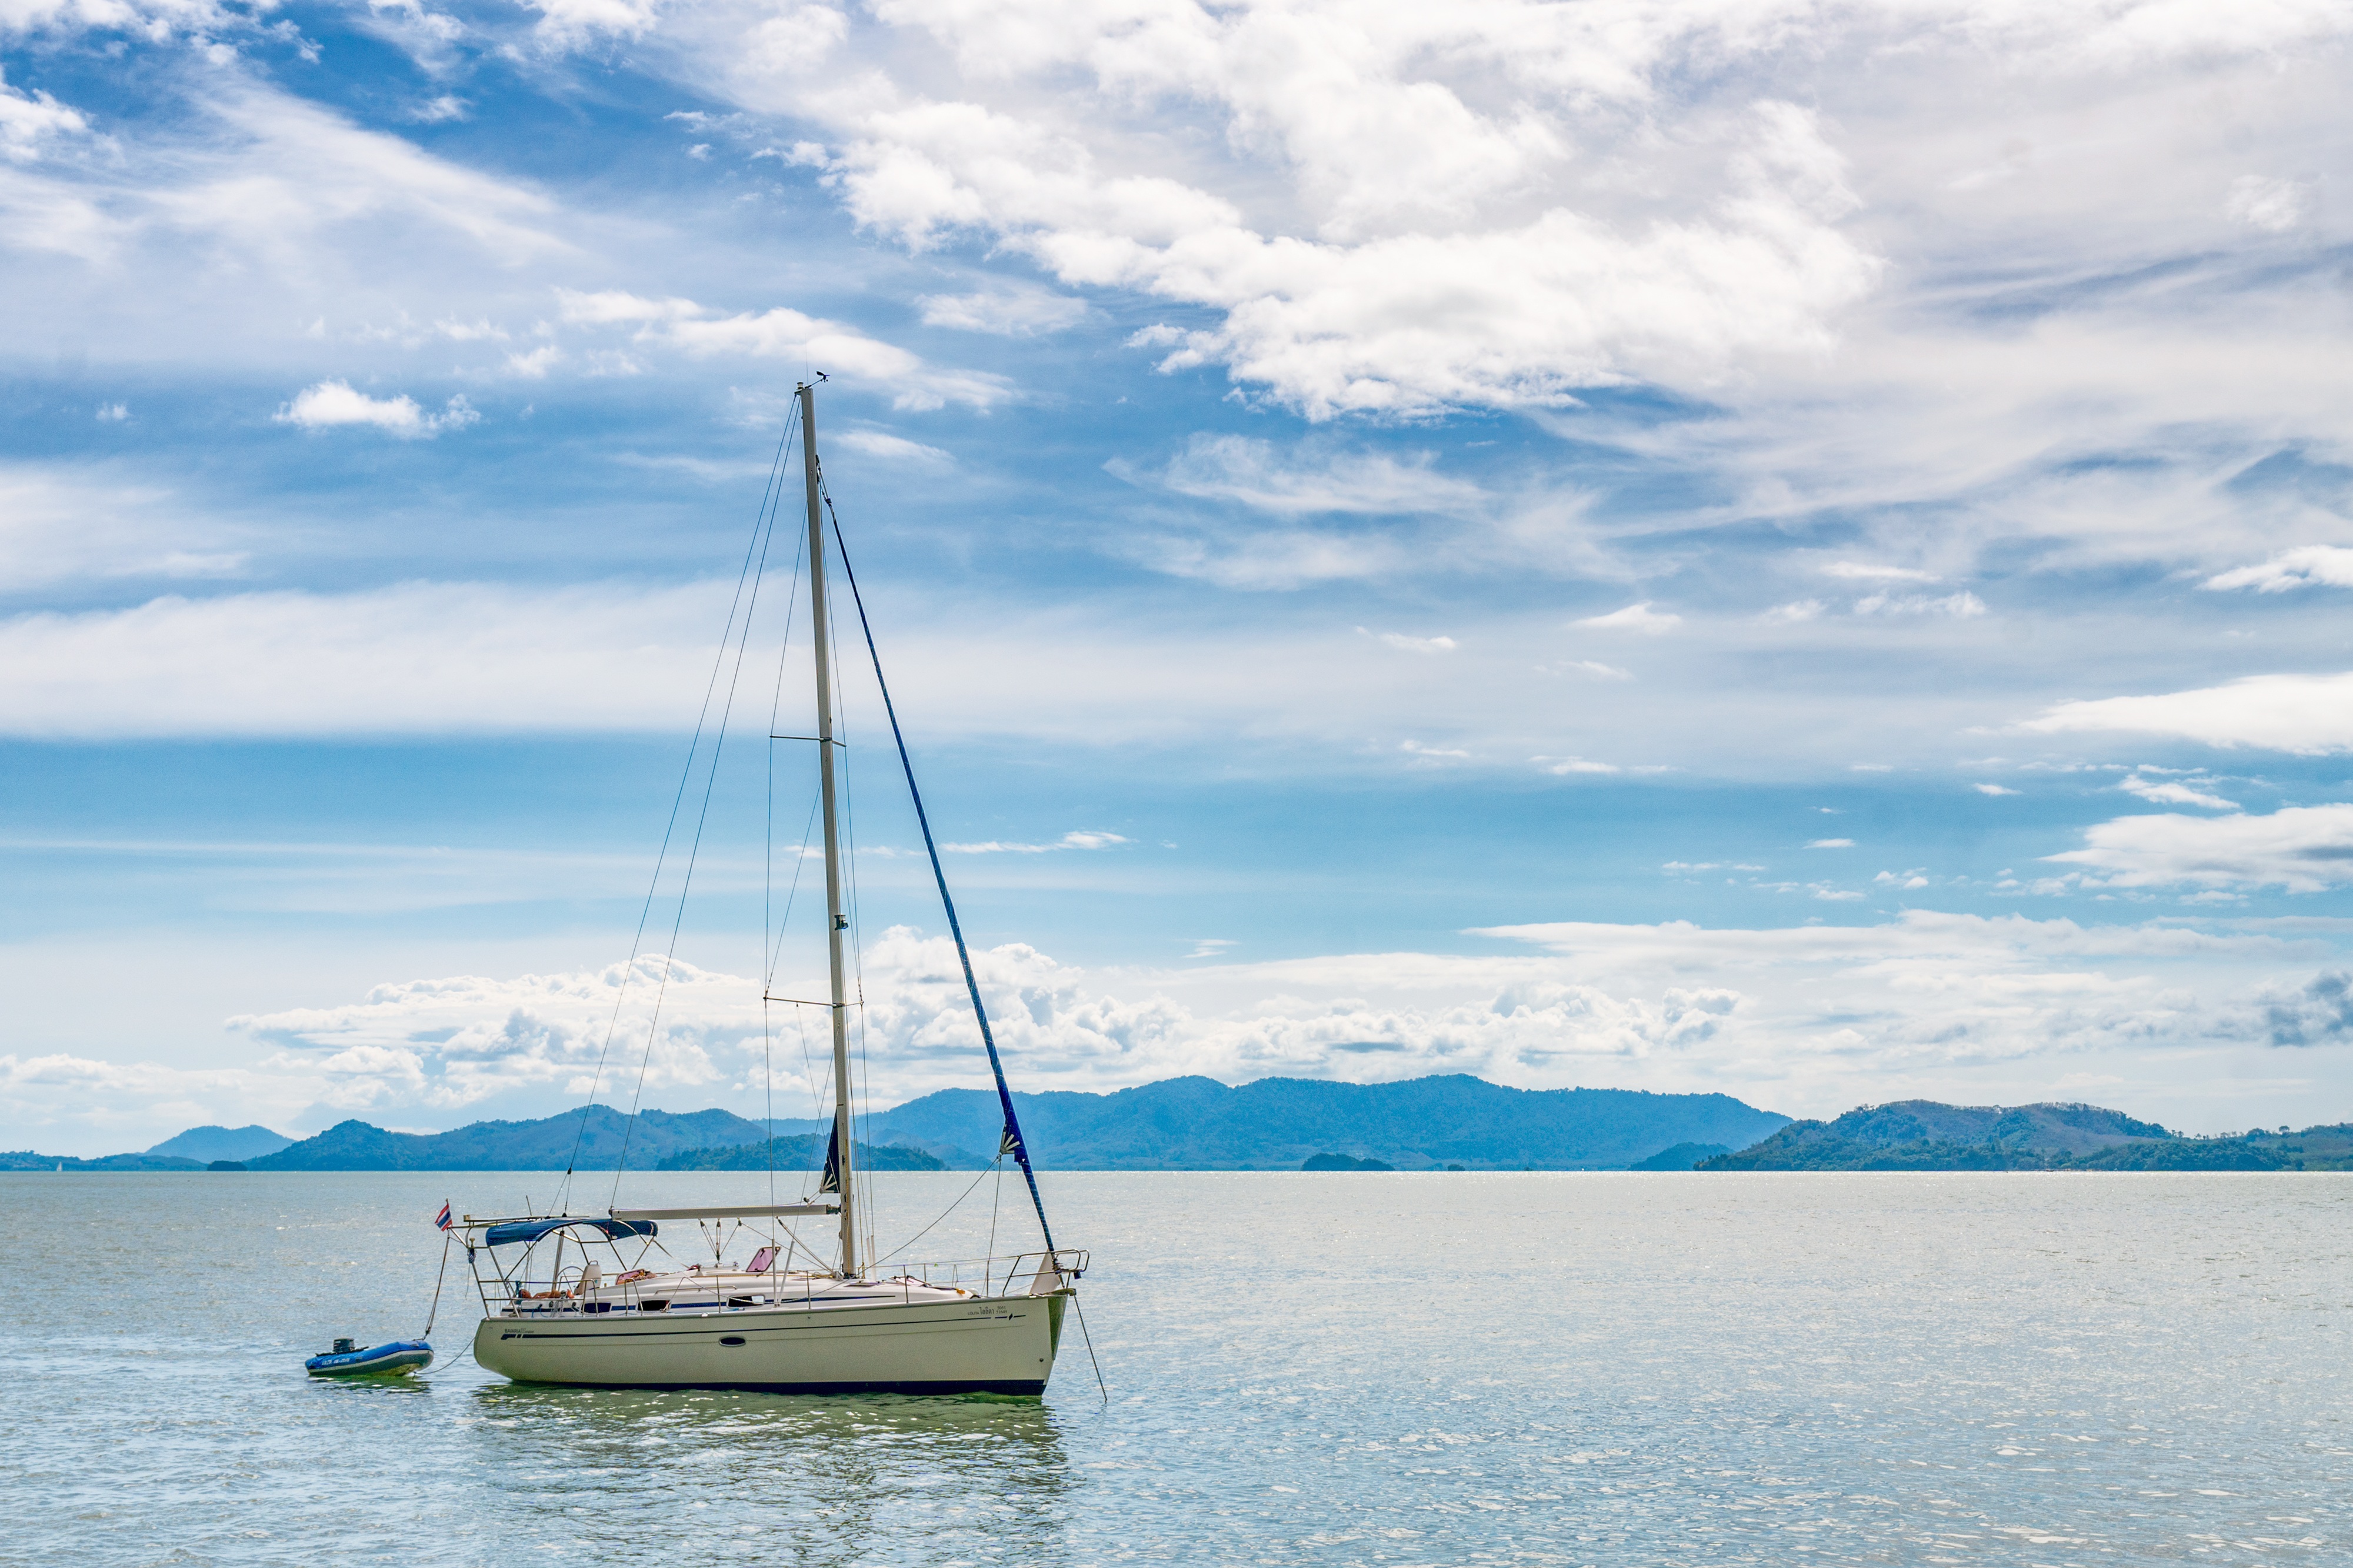
landscape, sea, coast, water, nature, outdoor, ocean, horizon, cloud, sky, sport, boat, escape, adventure, wind, parking, coastal, ship, vacation, tourist, travel, shoreline, seaside, transportation, vessel, vehicle, relax, scenic, journey, mast, sailing, scenery, holiday, calm, bay, meditate, asia, blue, rest, freedom, tourism, lifestyle, leisure, sailboat, thailand, runaway, relaxation, meditation, sail, watercraft, enjoyment, enjoy, sailing ship, phang gna